Christian egalitarianism

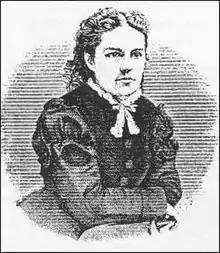
Anna Oliver, the first woman to earn a Bachelor of Divinity from a Methodist seminary in the U.S., who challenged ordination policies in 1880

Anna Oliver (1849–1892) was the first woman in the United States to receive a Bachelor of Divinity from a Methodist seminary (Boston University, 1876). She formally challenged the Methodist Episcopal Church's policies at the 1880 General Conference. Although denied full clergy rights at that time, her efforts set in motion the eventual gradual acceptance of women's ordination, culminating in full ordination in 1956.